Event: Nepal Earthquake
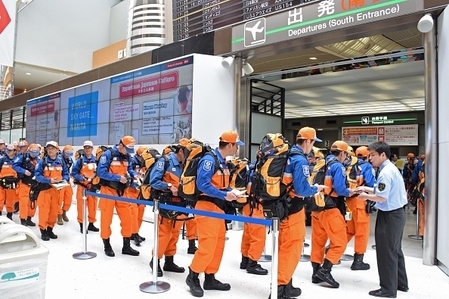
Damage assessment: no_damage